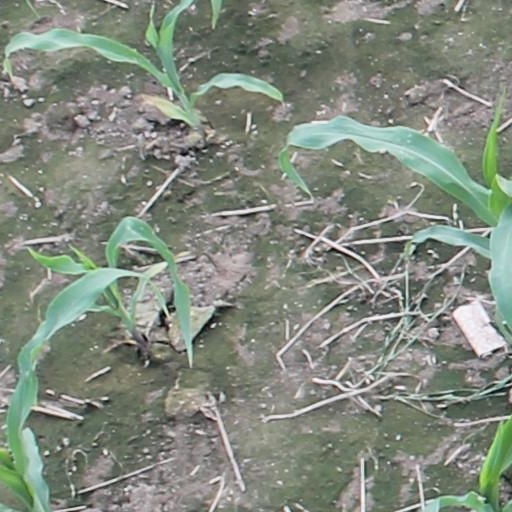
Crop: maize; corn